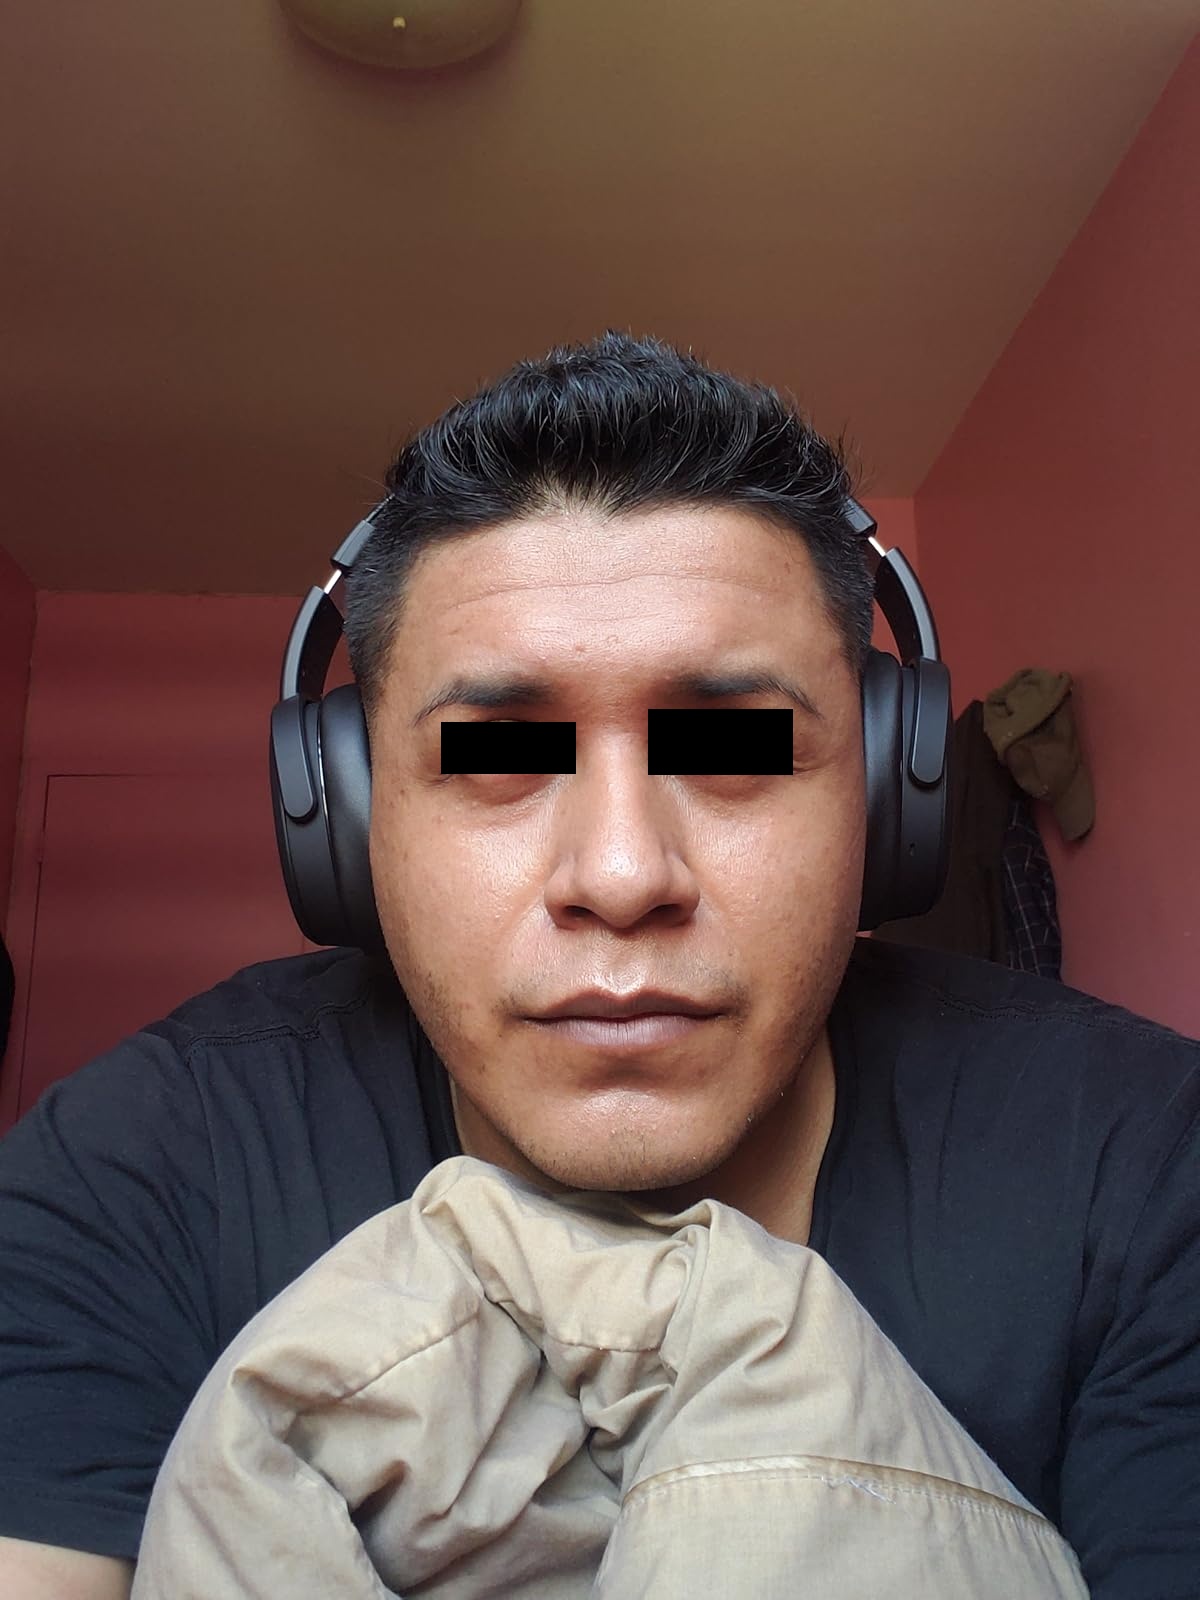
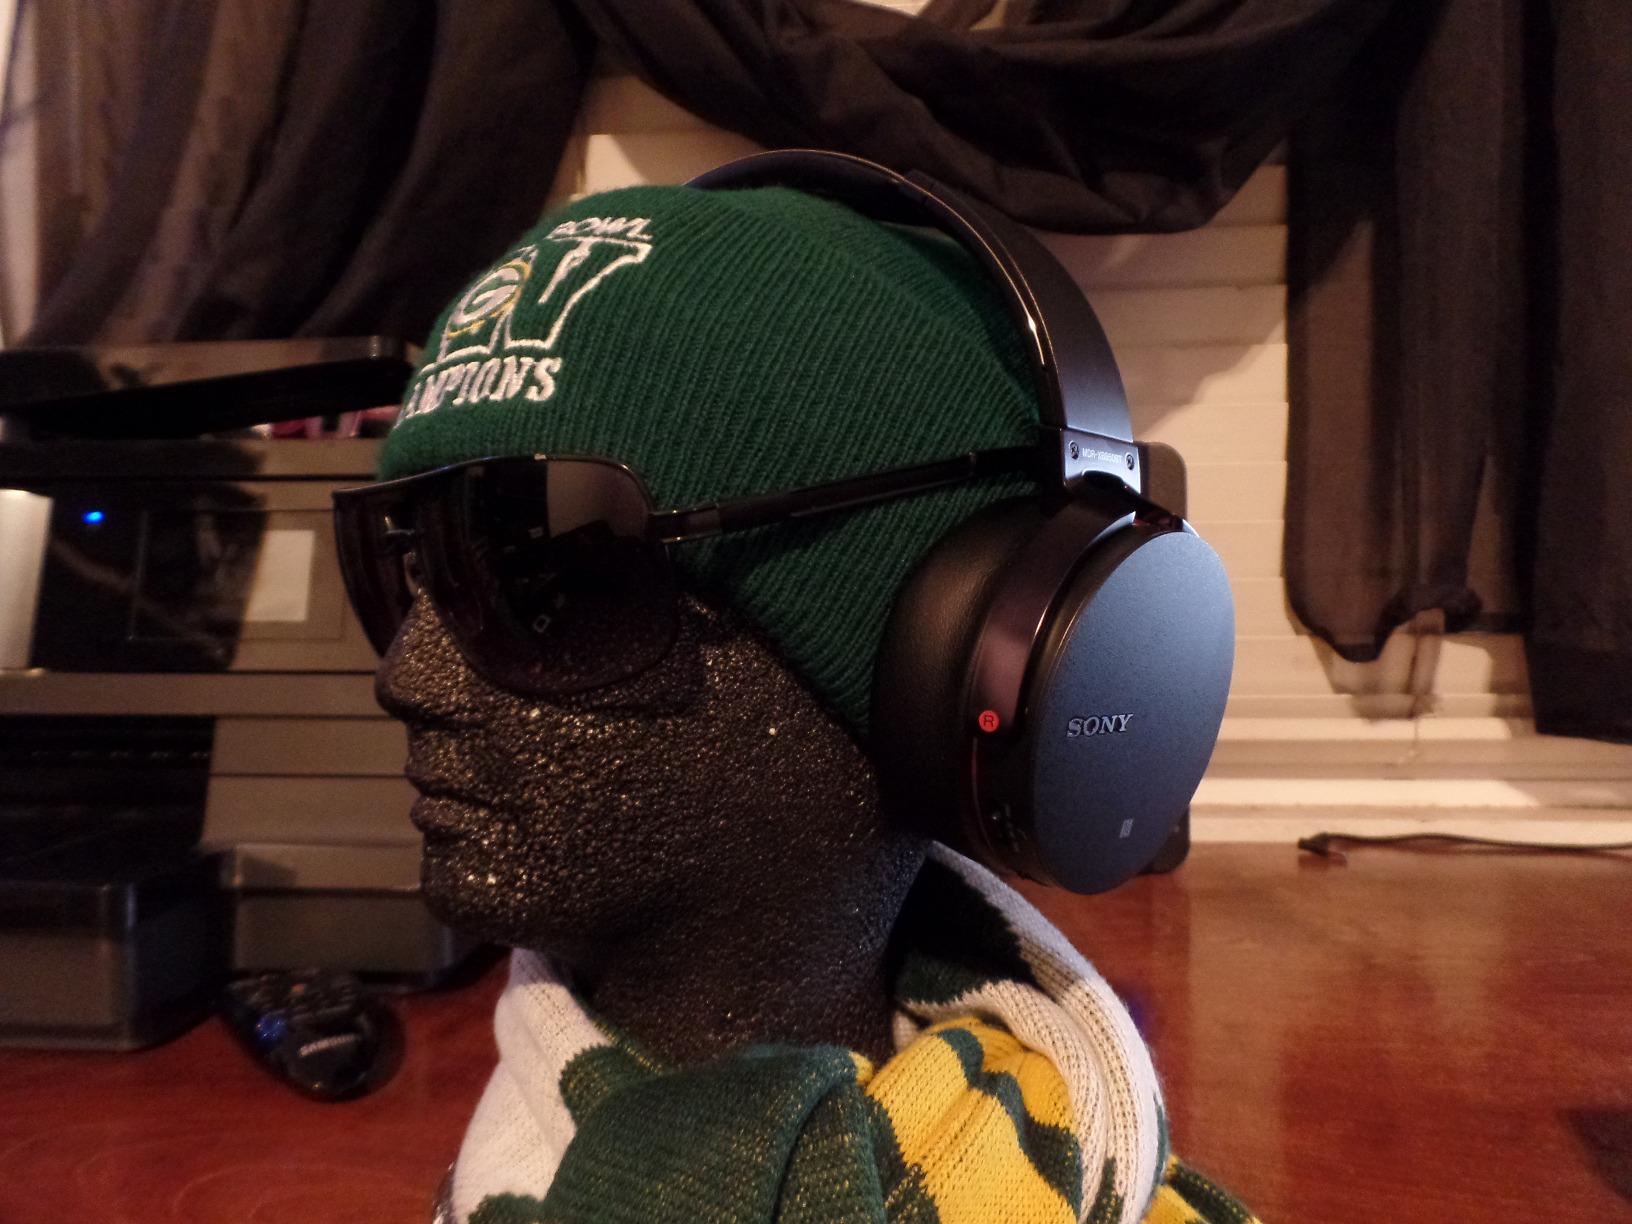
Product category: headphones
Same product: no